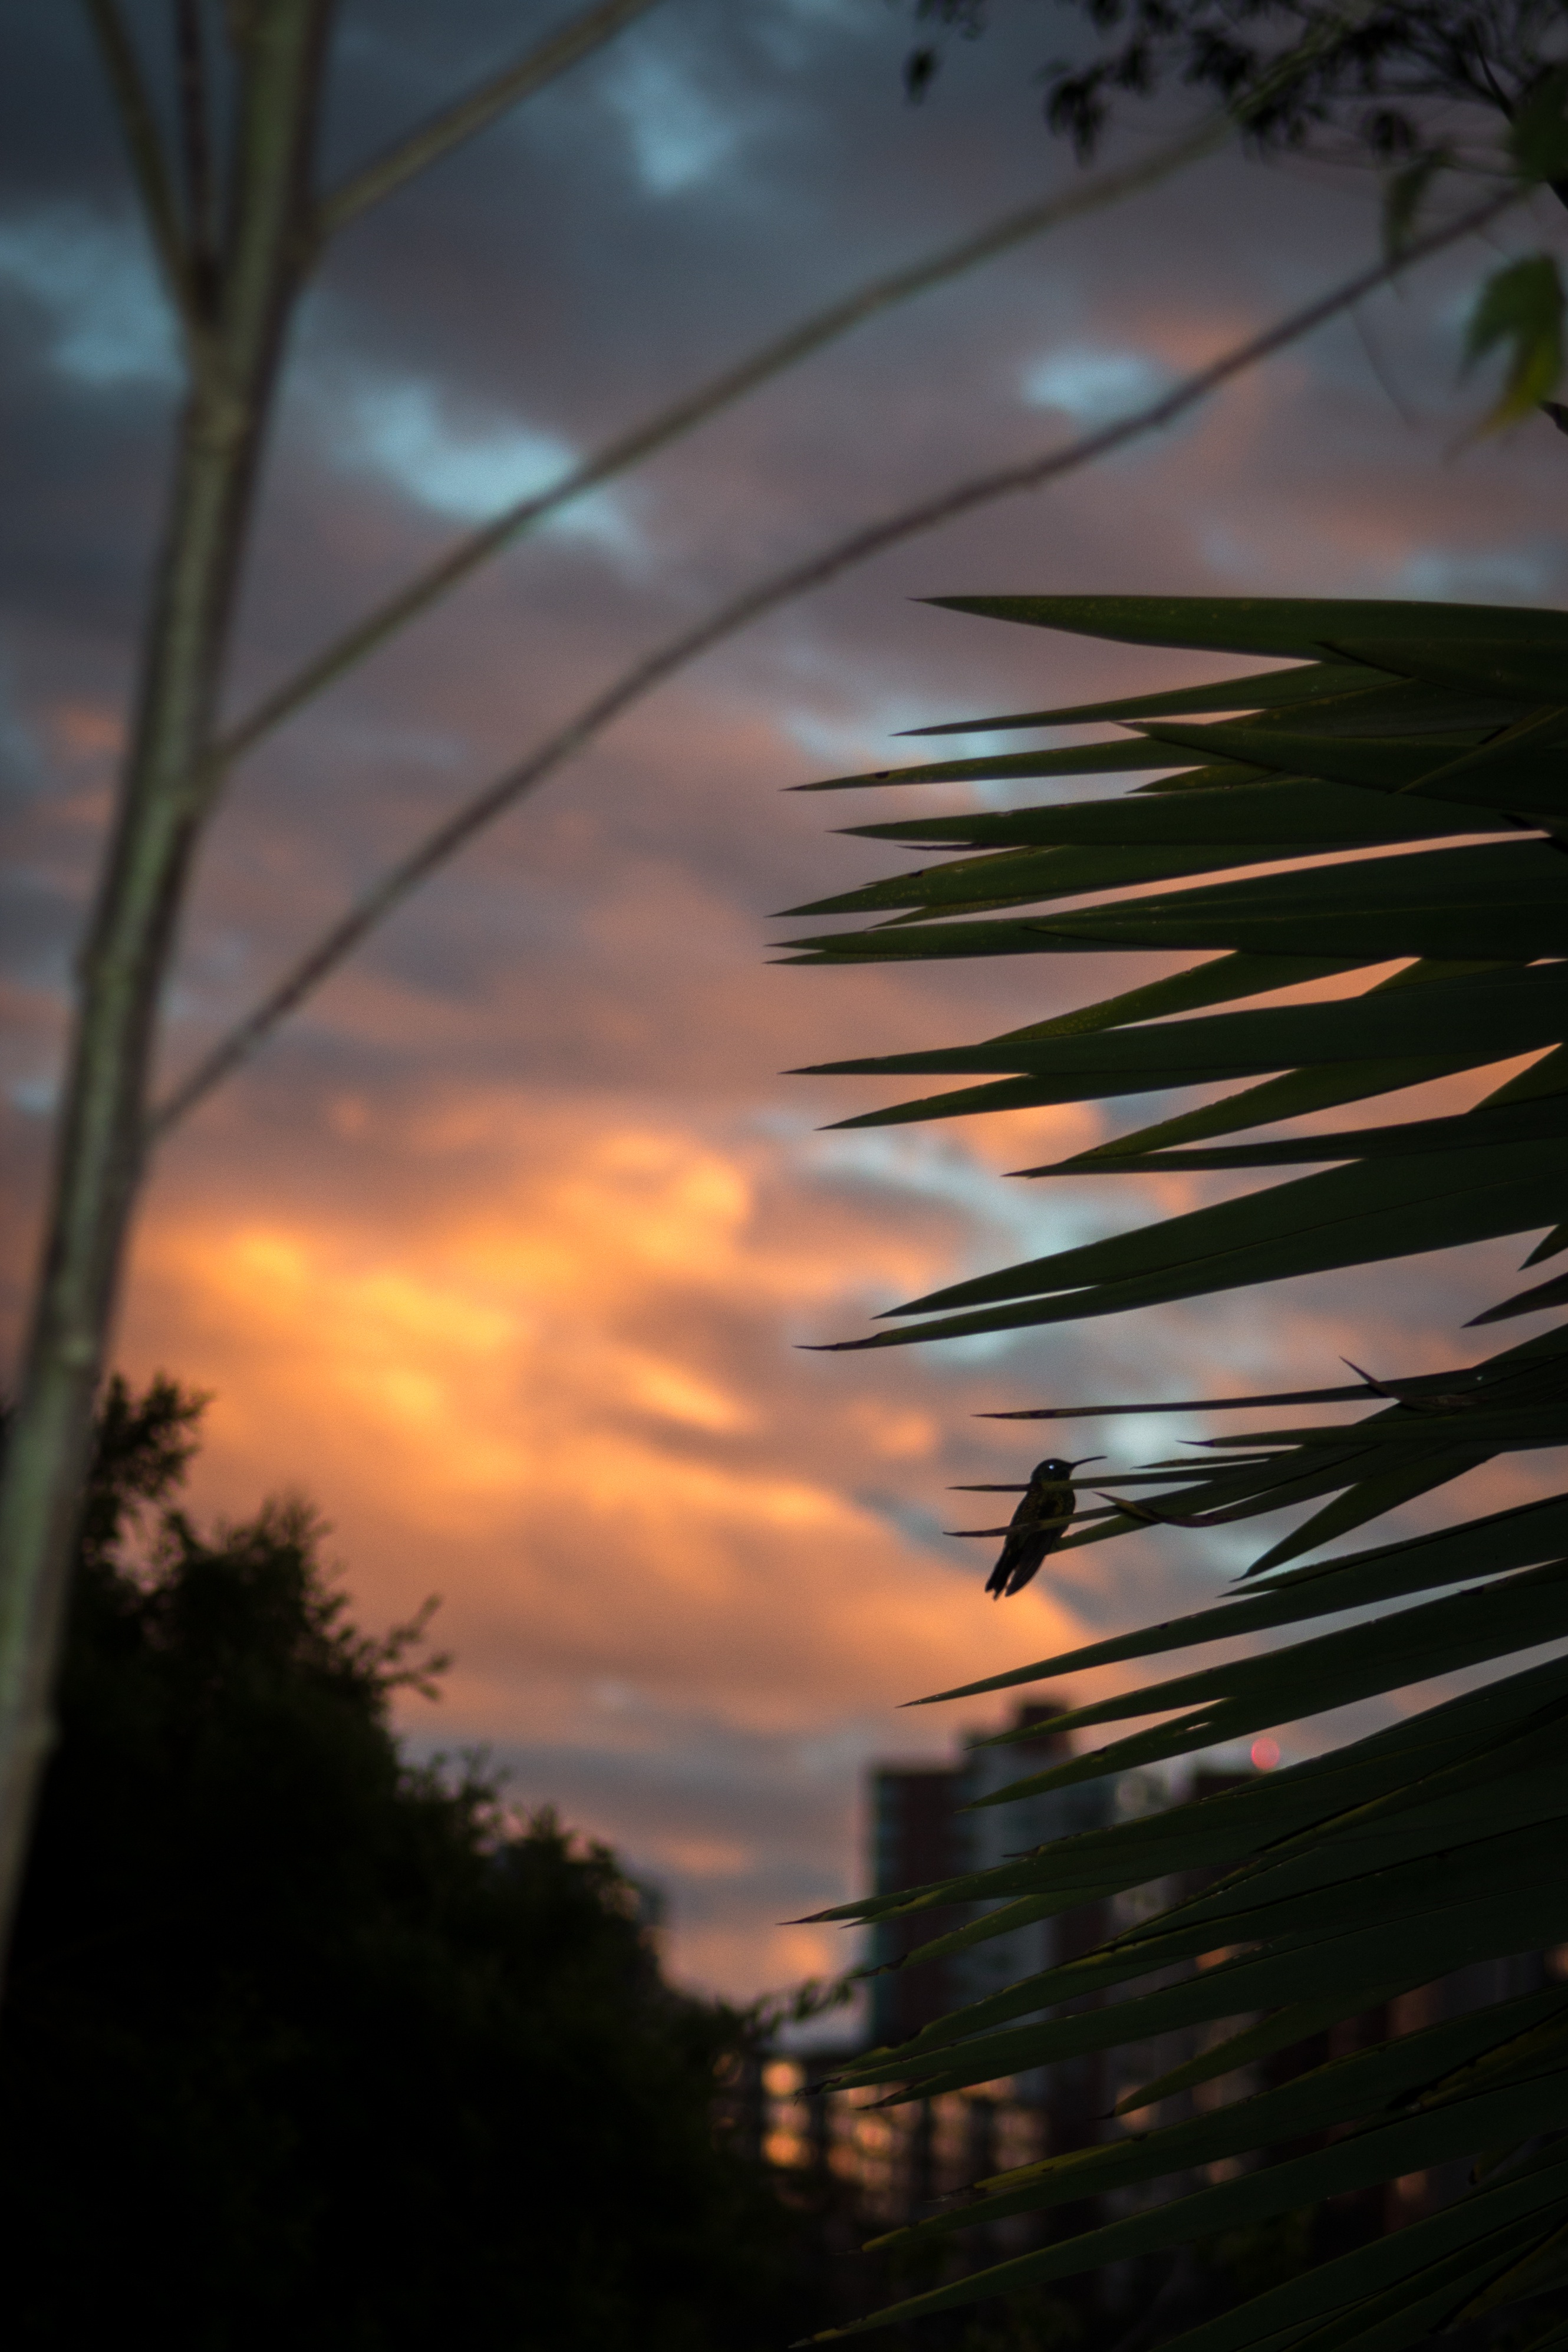
tree, light, cloud, sky, sunset, night, sunlight, morning, leaf, atmosphere, dusk, evening, reflection, darkness, atmosphere of earth